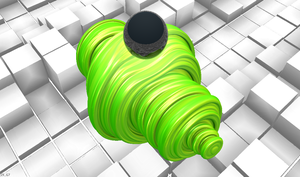
"Le moteur d'accélération logiciel OptiX est une interface de programmation de lancer de rayons, développée par Nvidia. Les calculs sont confiés aux processeurs graphiques par l'intermédiaire de l'API introduite avec le langage de programmation CUDA, disponible uniquement pour les cartes graphiques Nvidia. OptiX fait partie de la suite logicielle Nvidia GameWorks. C'est une API de haut niveau, ""au service de l'algorithme"", ce qui signifie qu'elle est conçue pour englober l'ensemble de l'algorithme dont le ray tracing fait partie, et pas seulement le ray tracing lui-même. Cela permet au moteur OptiX d'exécuter l'algorithme le plus complet avec une grande flexibilité sans avoir à modifier l'application.